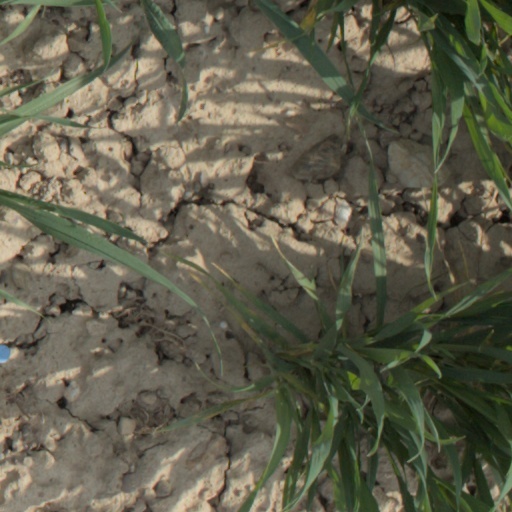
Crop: wheat